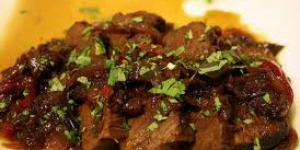
muchacho tierno